Daphni Monastery

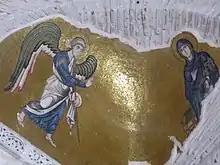
Depiction of the Annunciation, including Mary and the archangel Gabriel

According to the "Encyclopædia Britannica", "the ensemble represents a visualization of the Christian cosmos, its effect created by an intricately conceived interplay of pictures and architecture. Space in fact fuses the decoration into one giant image, in which the ruler, hailed by the prophets surrounding him, presides in his sphere above the host of saints that people the lower part of the room."